Trolleybuses in Santos

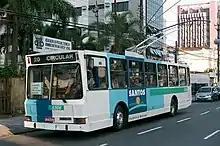
A Mafersa/Villares trolleybus in Santos, 2005.

The Santos trolleybus system forms part of the public transport network in Santos, a municipality in the state of São Paulo, Brazil. Opened on 12 August 1963, it presently comprises only one line, and, along with the two São Paulo metropolitan area trolleybus systems, is one of only three trolleybus systems still operating in Brazil.